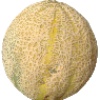
Label: Cantaloupe 2